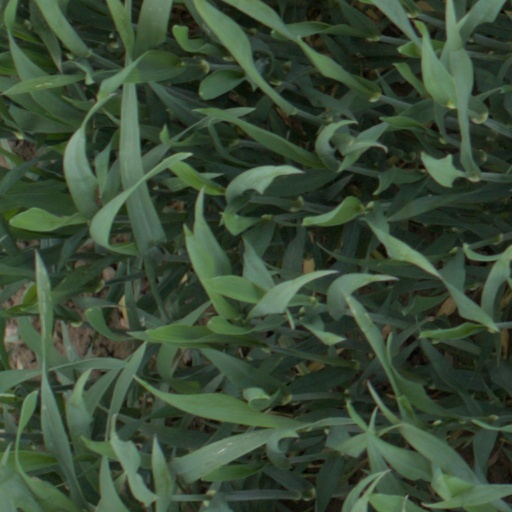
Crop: wheat